47th (London) Infantry Division

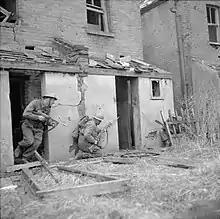
Soldiers at the division's battle school; bomb-damaged houses are being used to provide a realistic training environment for fighting in built-up areas.

It was planned that the TA divisions would be deployed intact to reinforce the British Expeditionary Force (BEF) in France as equipment became available, and that all 26 TA divisions would be deployed by the end of the first year of the war. Instead, the division was dispersed around London to protect strategically important locations, known as vulnerable points, including the London Docks. C. Northcote Parkinson, author of the Royal Fusiliers history of the Second World War, wrote that the 11th Battalion fired "some of the first shots of the war", a "hair-triggered" reaction to intruders near the Waltham Abbey explosives factory, which it was assigned to guard. At the end of the year, the division moved to Hertfordshire to conduct training exercises. In May 1940, the majority of the division's men were relocated to Cambridgeshire, leaving two battalions to defend London. In Cambridgeshire, the division was made Eastern Command's reserve formation, which was to be used as a counterattack force against any German airborne landings. Commander-in-Chief of Home Forces, General Walter Kirke, believing the East of England was under threat of invasion as a result of the German operations in mainland Europe, transferred several divisions to defend the coast. Part of this effort involved temporarily splitting the division into two brigade groups. One moved to the Suffolk coastline, to supplement the 55th (West Lancashire) Motor Division on the east coast. The other remained in Cambridgeshire, with troops assigned to varying duties that included the protection of vulnerable points, construction of defensive positions, and defending Royal Air Force (RAF) airfields. On paper, an infantry division was to have seventy-two 25-pounder field guns. On 31 May, the division had eight-such modern guns, four First World War-vintage 18-pounder field guns, and eight howitzers of similar vintage. The division lacked the motor vehicles it needed to fulfil its motor division role and had to rely heavily on commandeered civilian transport.